The Tale of Genji Museum

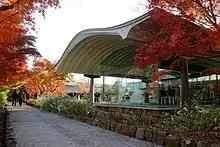
The Tale of Genji Museum

The Tale of Genji Museum is in Uji, Kyoto, Japan. It displays the world of the early 11th century Japanese classic novel "The Tale of Genji" with projected images, models, and exhibitions. The culture of the Imperial Court of the Heian period, the aristocrats' costumes, and the furnishings of their residences are shown.